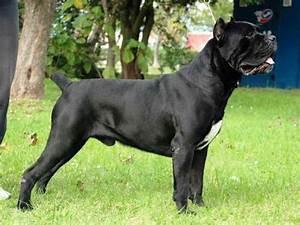
dog